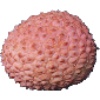
Label: Lychee 1